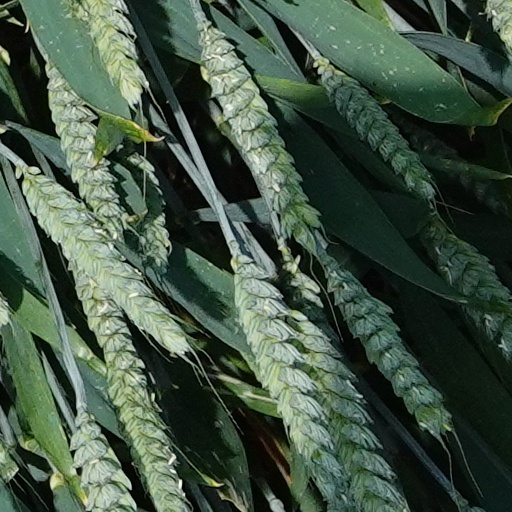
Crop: wheat